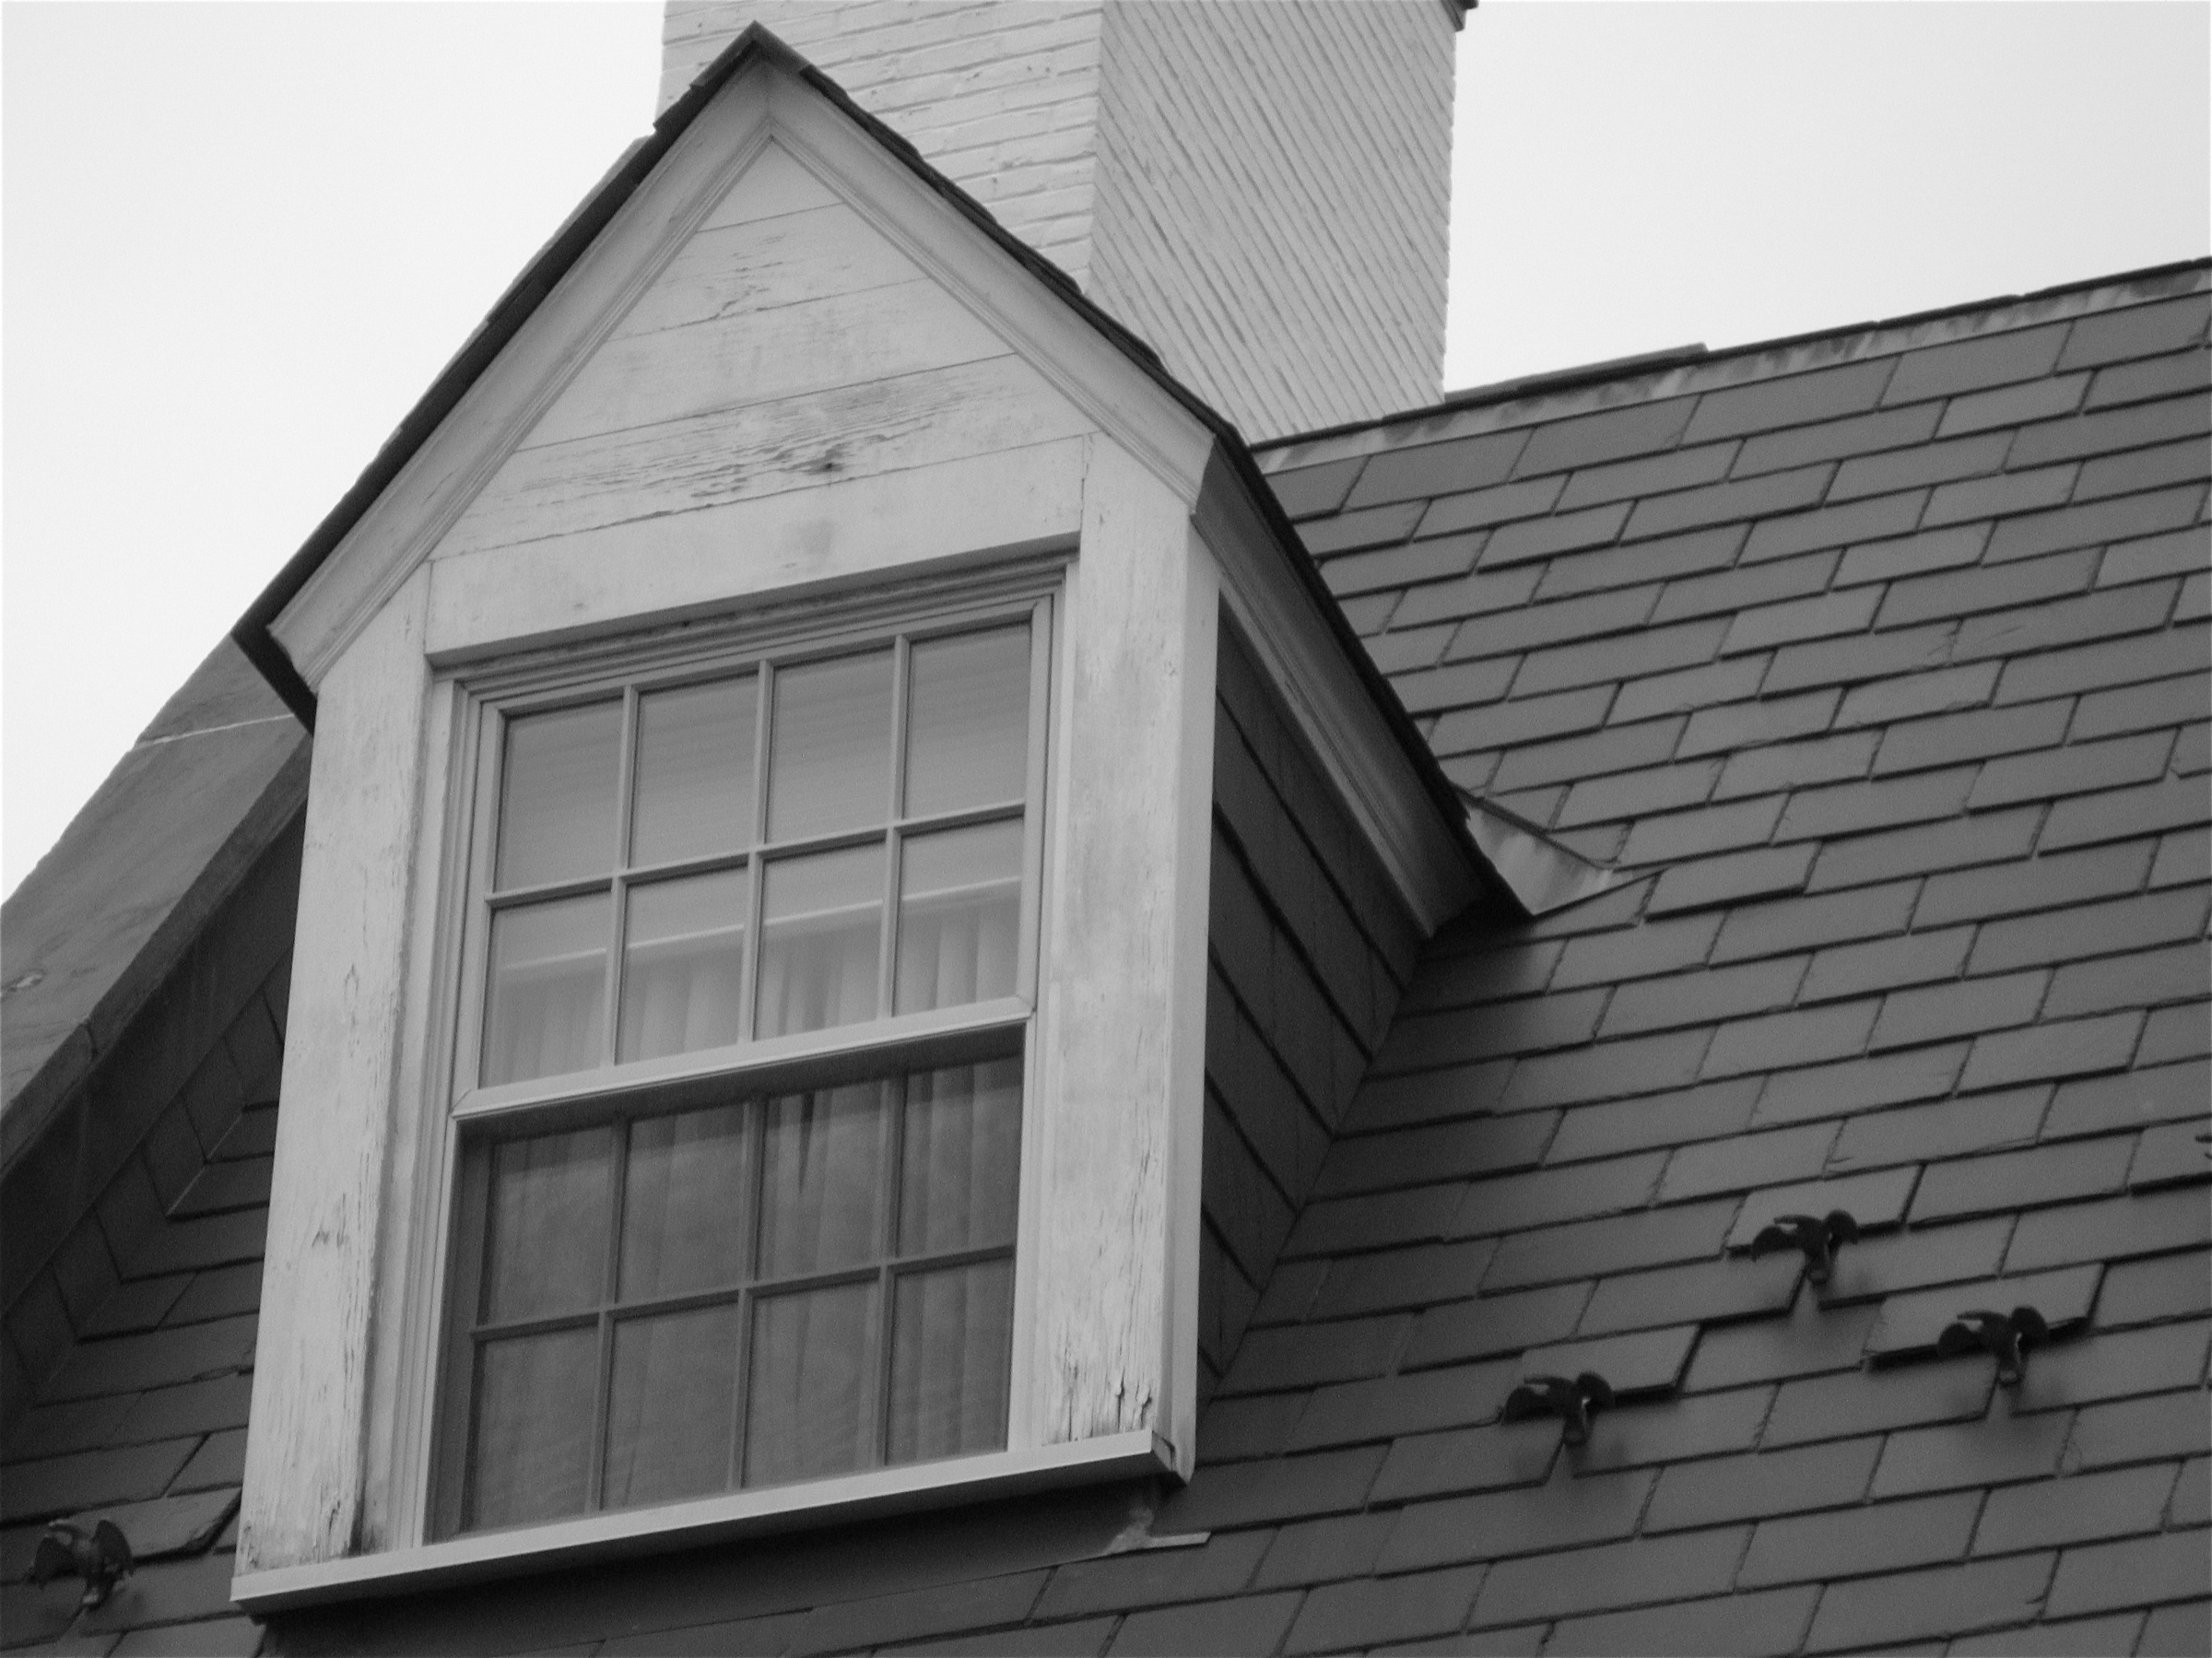
black and white, architecture, wood, white, house, window, roof, home, wall, facade, black, monochrome, brick, material, psu, siding, monochrome photography, outdoor structure